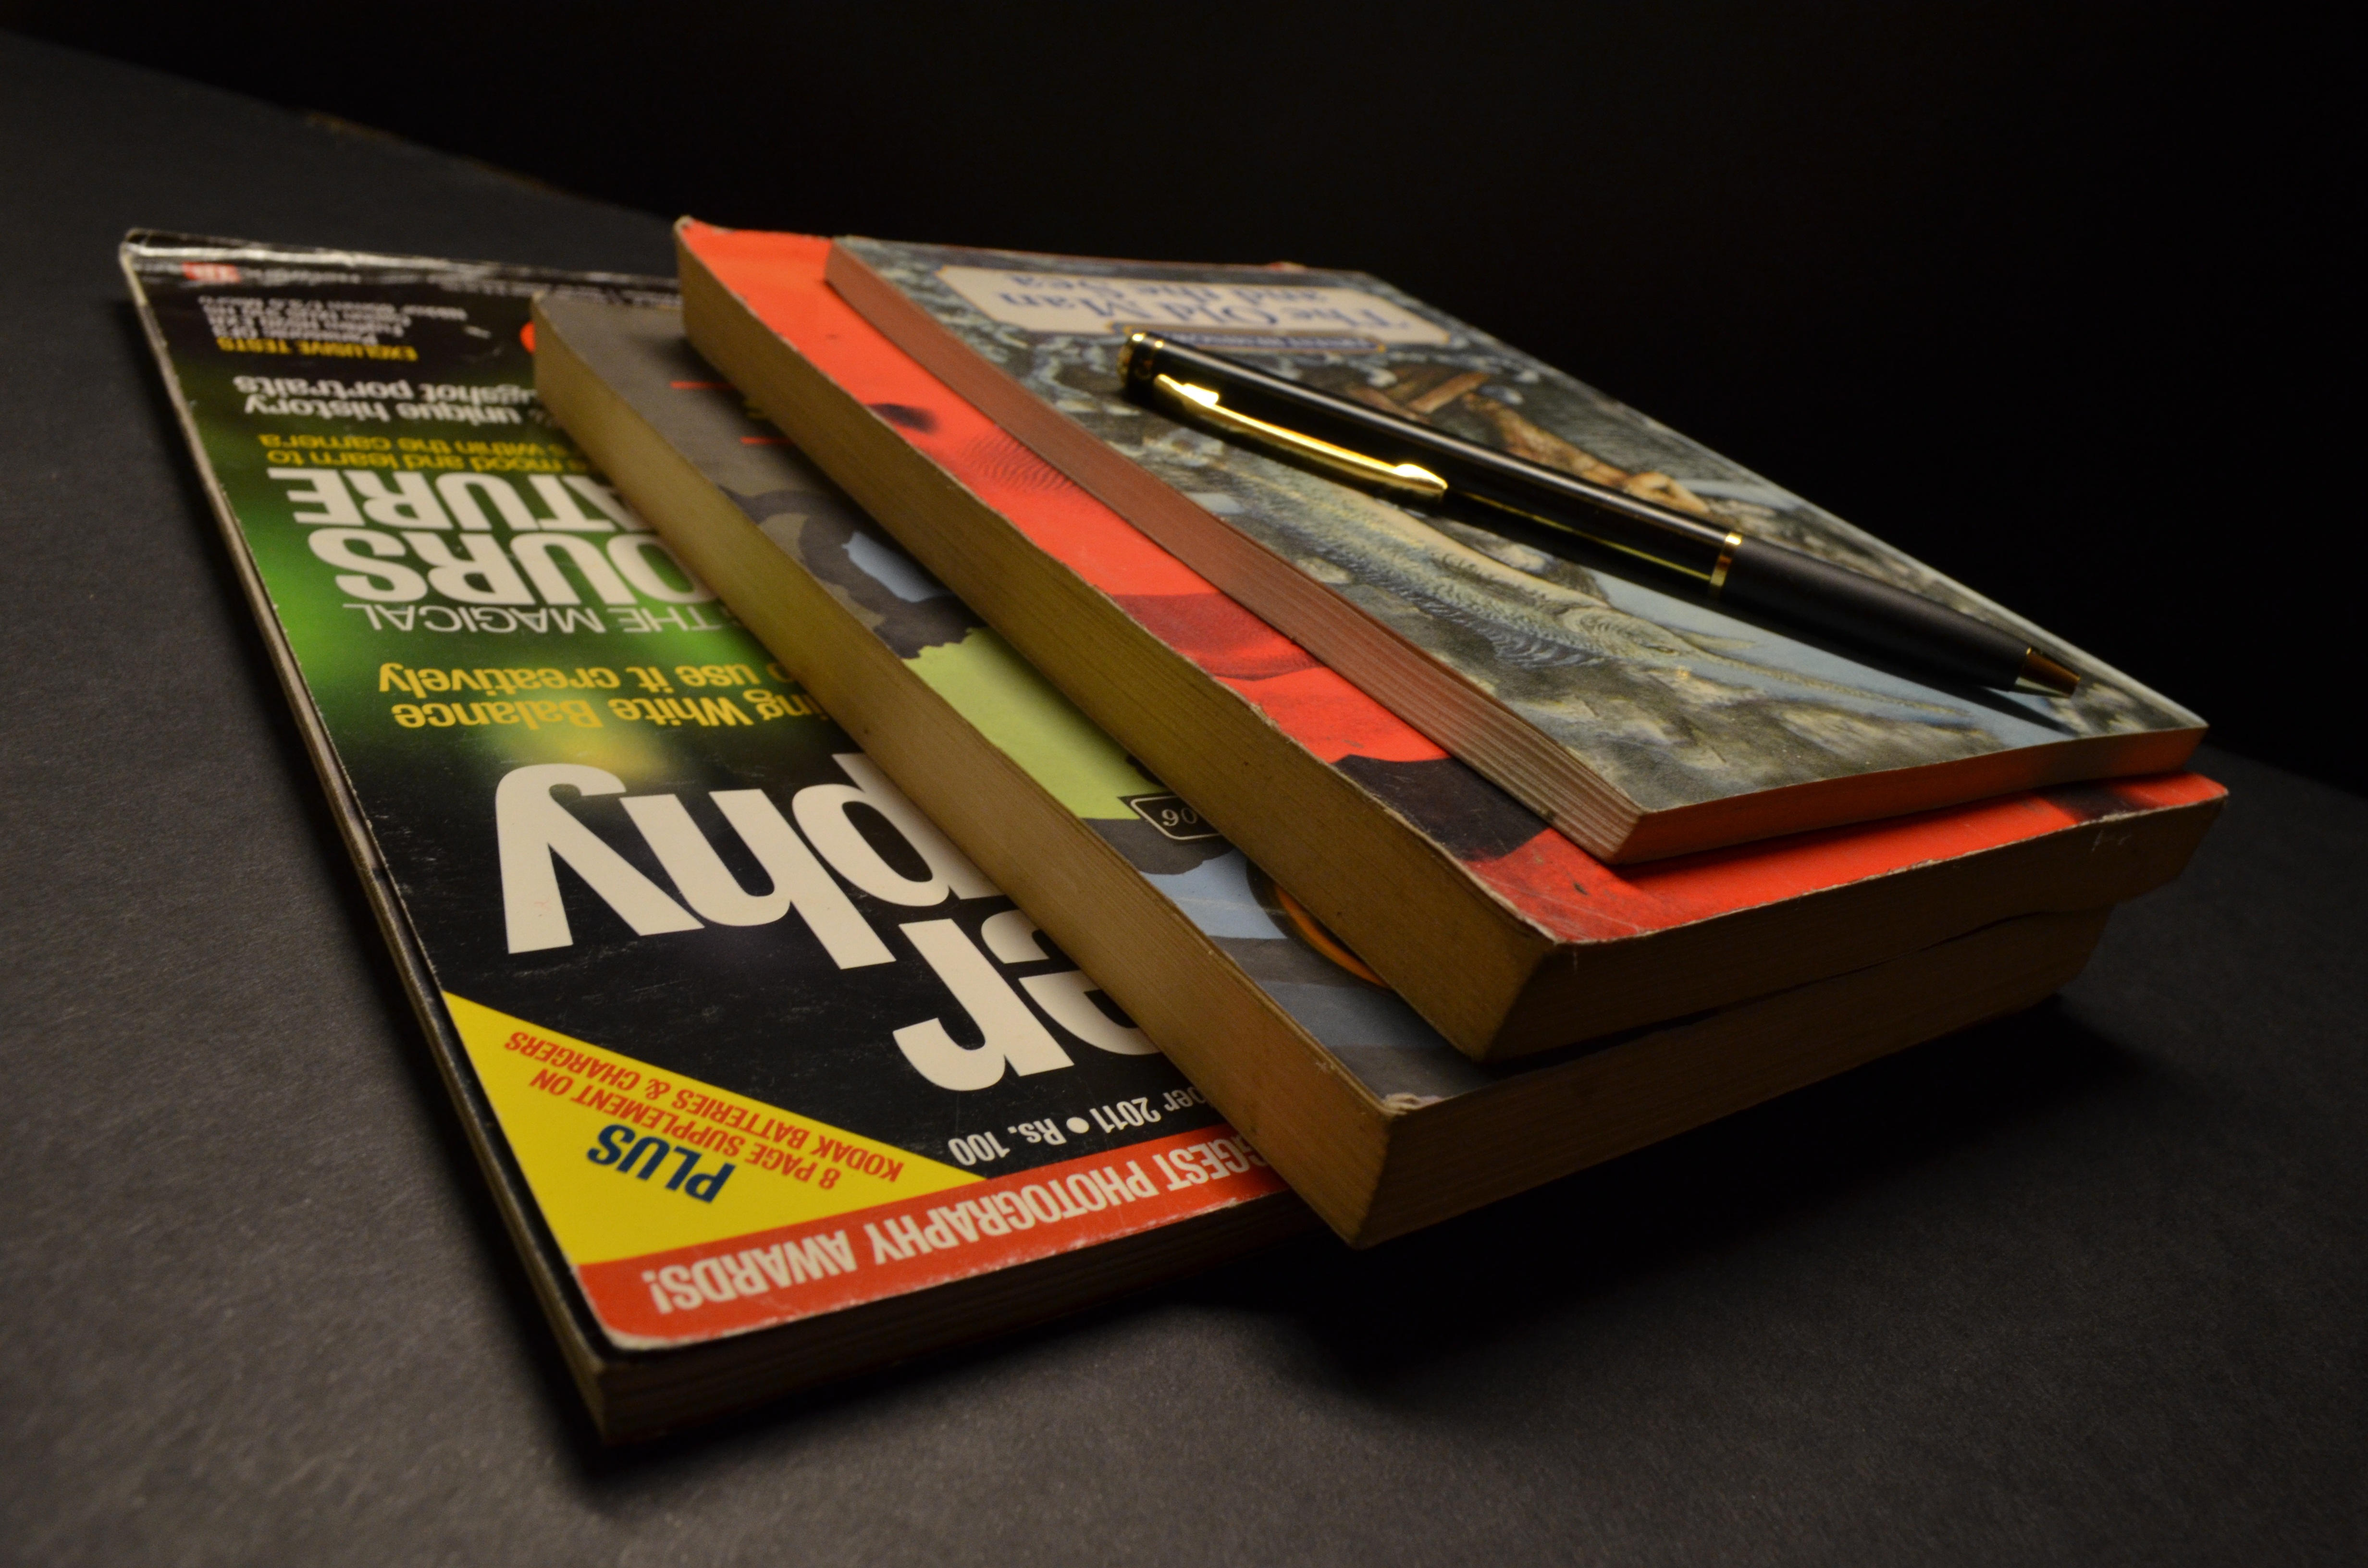
pen, pile, toy, product, books, magazines